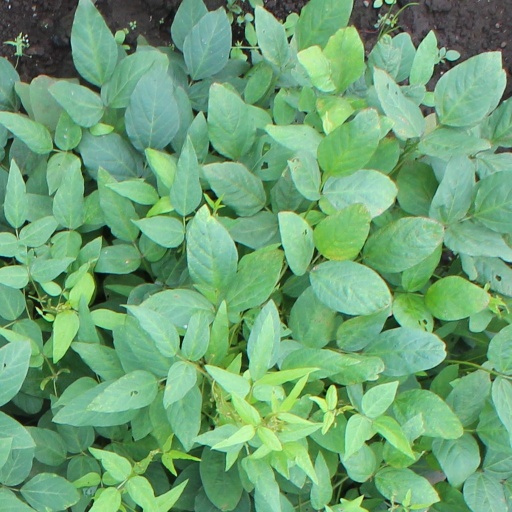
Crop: soybean